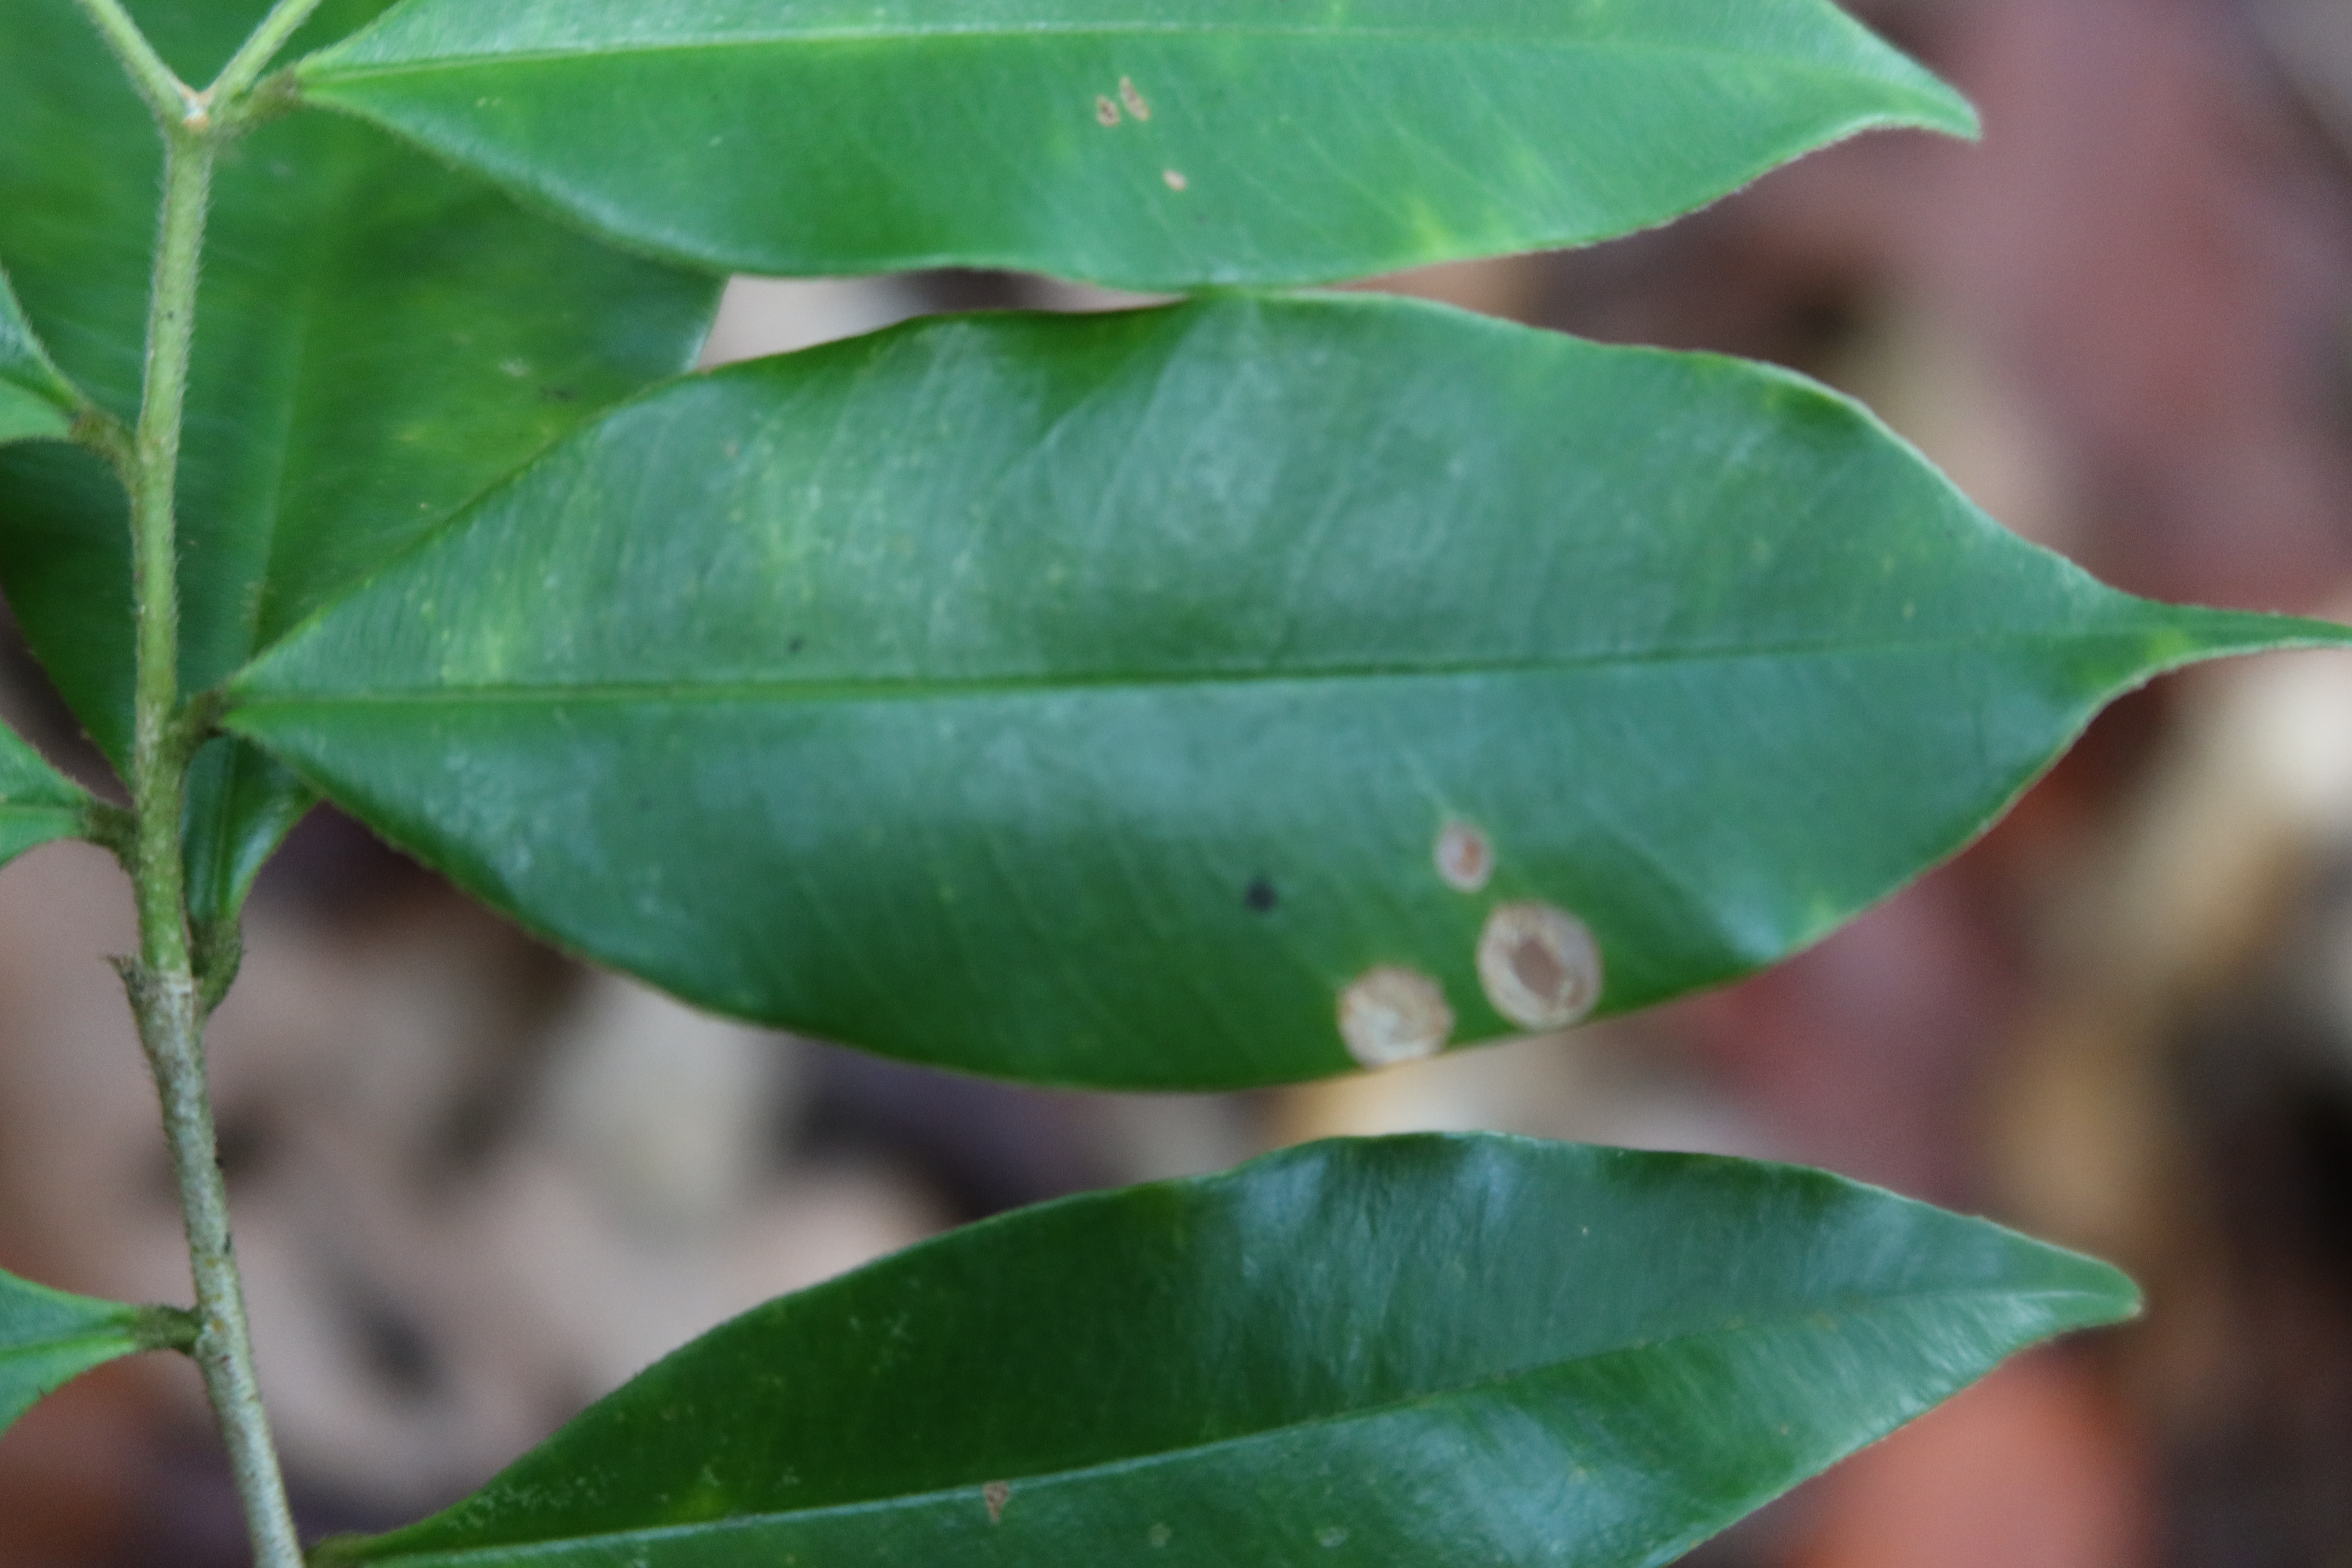
Label: Brown spots